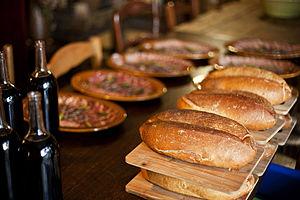
Pain sans gluten à la farine de châtaigne et charcuterie corse
La farine de châtaigne corse est protégée depuis 2006 par une appellation d’origine contrôlée, et depuis 2010 par une appellation d'origine protégée au niveau de l'Union européenne. Après avoir été un des produits agricoles qui permit de lutter efficacement contre les disettes et la malnutrition, cette farine de châtaigne resta un mets paysan jusque dans les années 1900. Elle était consommée quotidiennement sous forme de bouillies, de crêpes ou de pain. Actuellement, la farine de châtaigne, exempte de gluten, est recherchée pour ses atouts nutritionnels puisqu'elle contient des protéines, des acides aminés essentiels, des fibres tout en ayant une faible quantité de matière grasse.
Le gluten est une substance collante composée de protéines et impliquée notamment dans l'alimentation. Le terme dérive du latin classique gluten signifiant « colle, glu, gomme », il était initialement appelé glutine.